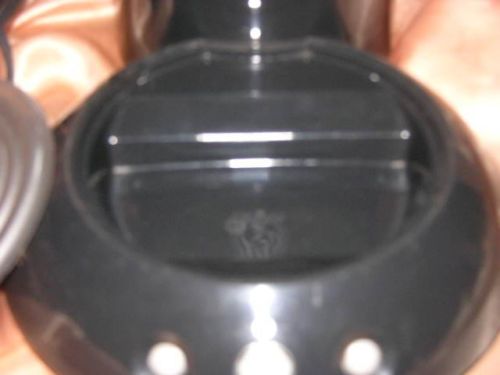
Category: coffee maker